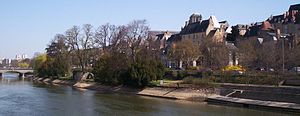
7. etape af Tour de France 2011
Startbyen Le Mans.
Syvende etape af Tour de France 2011 var en 218 km lang flad etape. Den blev kørt fredag den 8. juli fra Le Mans til Châteauroux.